Jonas Coldingensis

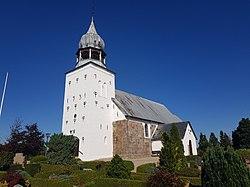
Andst Church in Store Andst

Jon Jensen Kolding (Latin: "Jonas Coldingensis") (d. 1609) was a Danish priest, historian and topographer. His most notable work was "Daniæ descriptio nova".